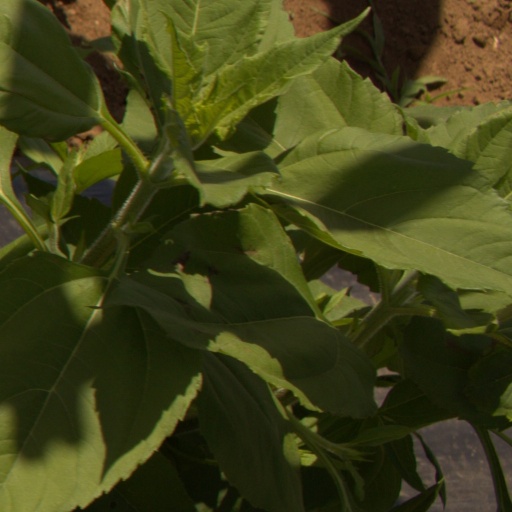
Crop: Jerusalem artichoke